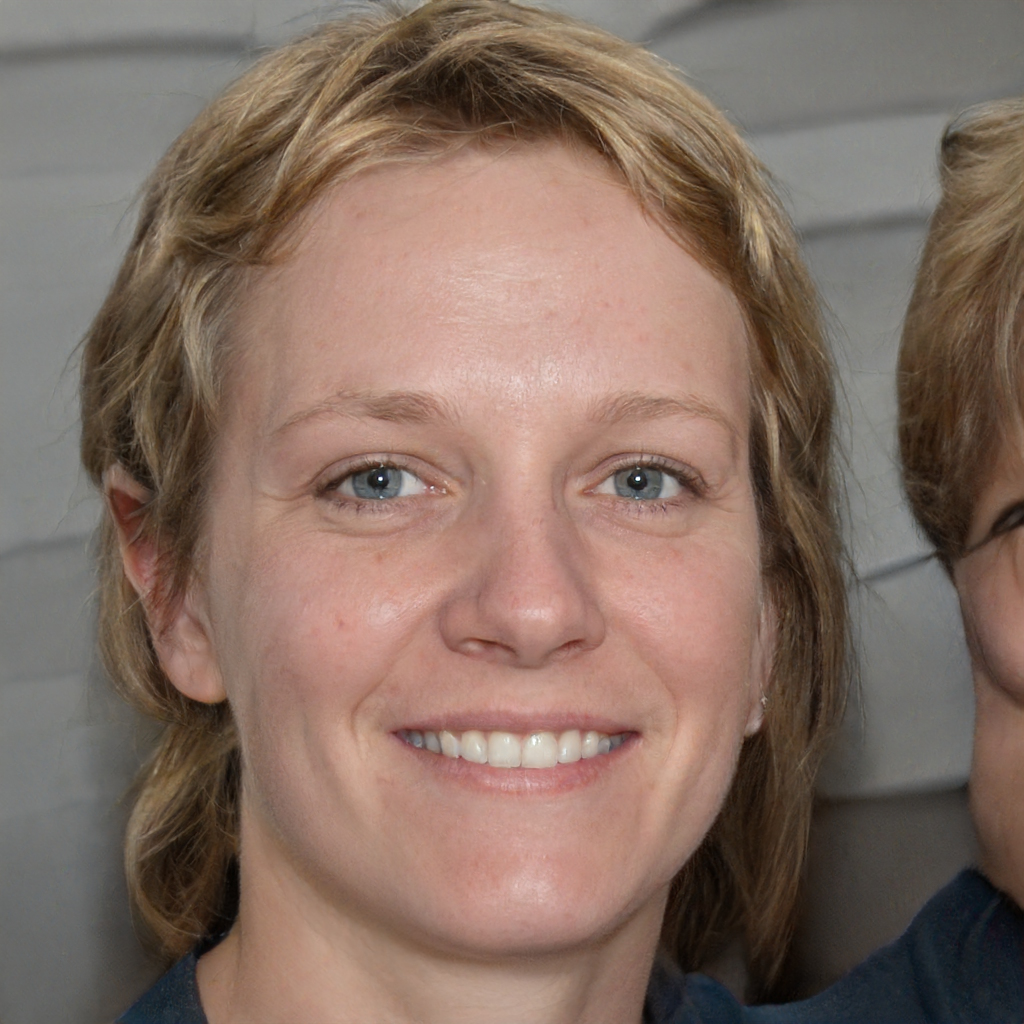
Portrait style: Real Portrait